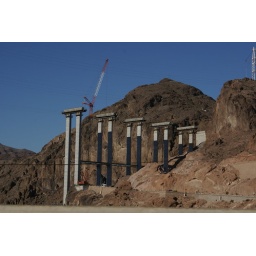
A new bridge under construction. It will cross the Colorado River just below the dam